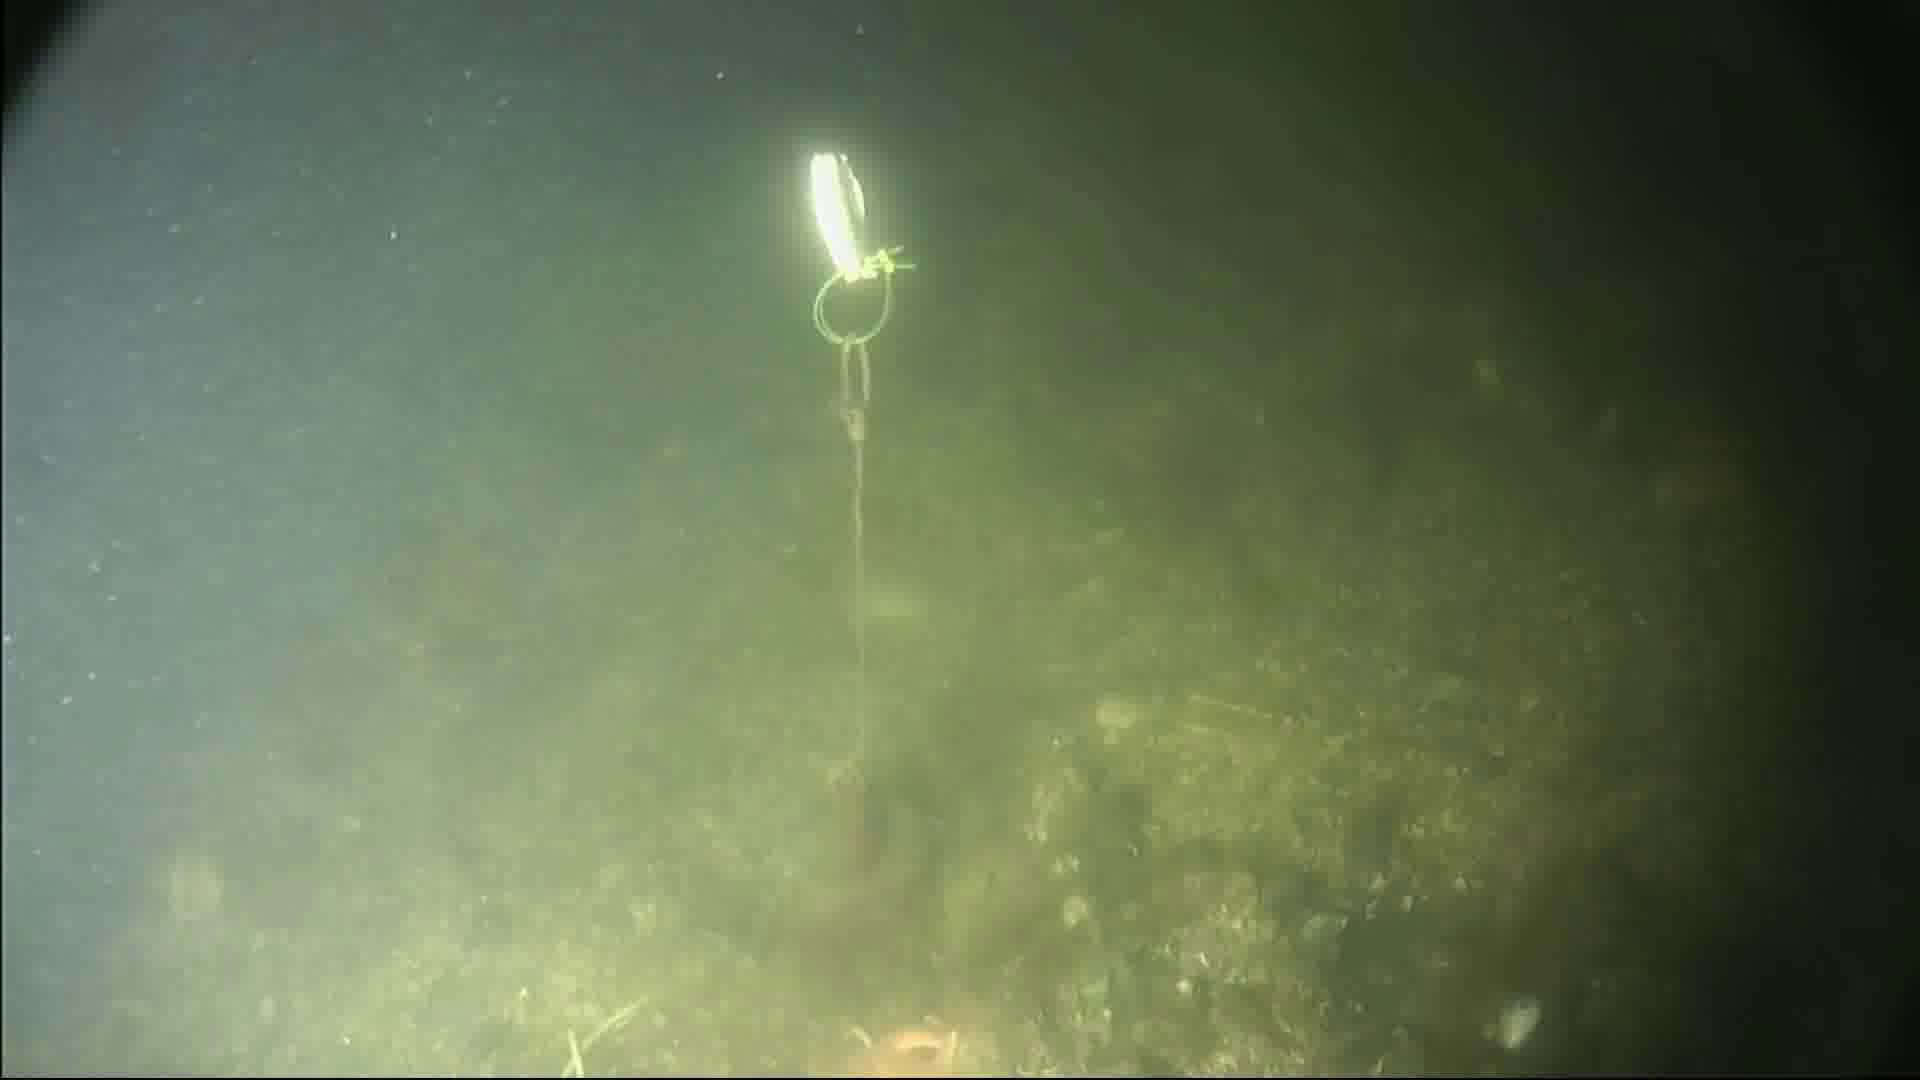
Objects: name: starfish
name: crab